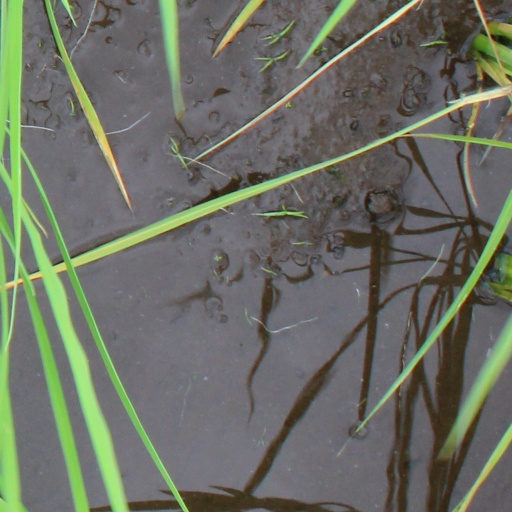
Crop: rice